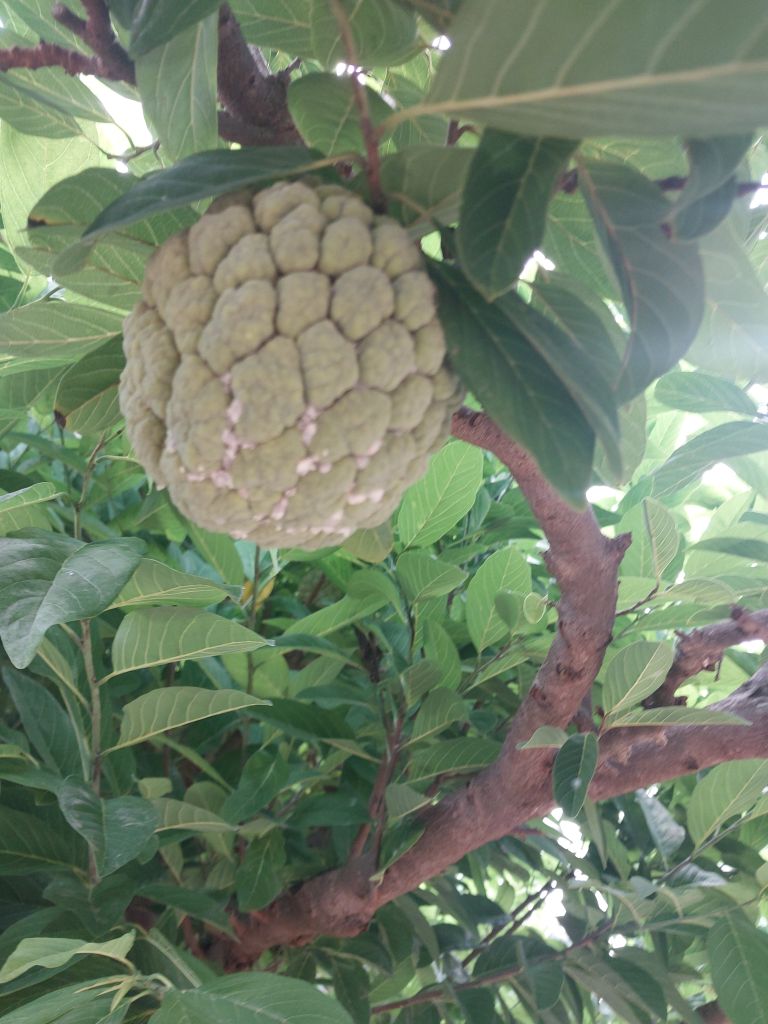
Disease label: Mealy Bug